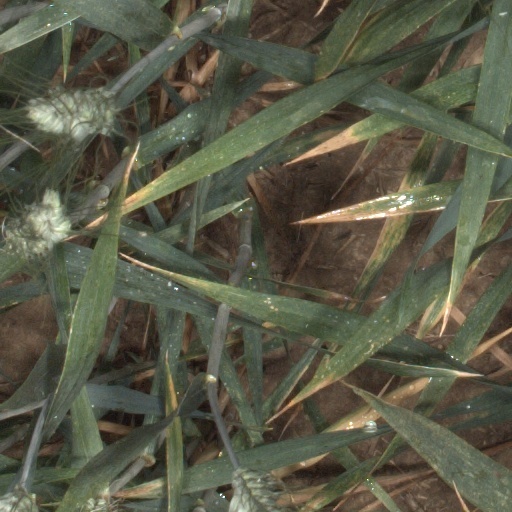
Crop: wheat